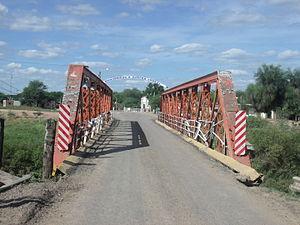
La province de Santiago del Estero est une province de l'Argentine, située dans la région du Gran Chaco, dans le centre-nord du pays. Sa capitale est la ville de Santiago del Estero. En 2010 la population recensée se montait à 896 461 habitants. En 2018 sa population était estimée à 958 000 habitants.